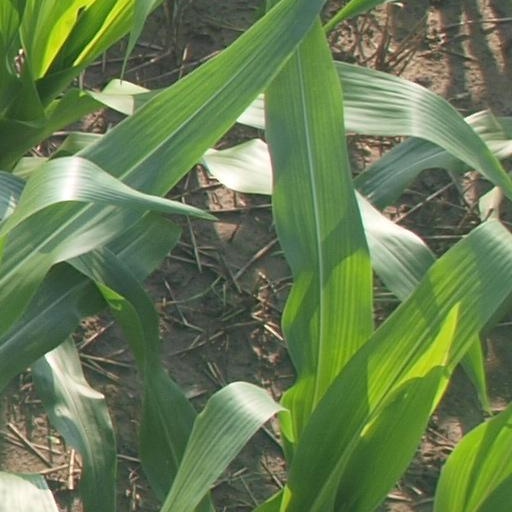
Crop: maize; corn